Shagnasty Island

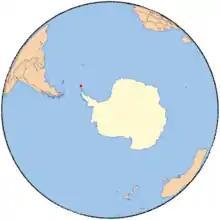
South Orkney Islands.

Shagnasty Island is a small, rocky ice-free island lying 0.3 miles (0.5 km) west of Lenton Point in the north part of Clowes Bay, close off the south coast of Signy Island in the South Orkney Islands. Roughly charted in 1933 by Discovery Investigations personnel, and surveyed in 1947 by the Falkland Islands Dependencies Survey (FIDS). The name, applied by FIDS, arose from the unpleasant state of the island due to its occupation by a large colony of blue-eyed shags ("Phalicrocorax atriceps").